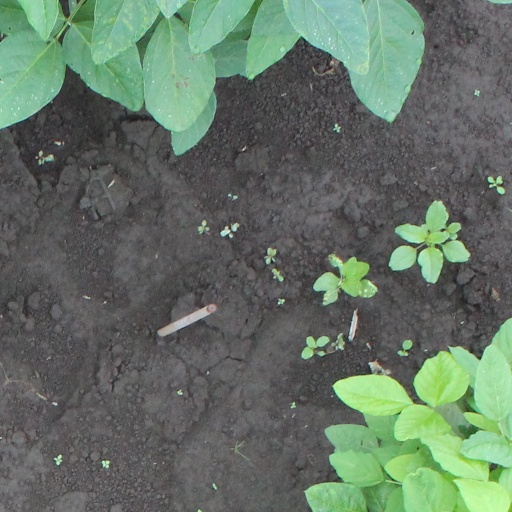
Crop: soybean